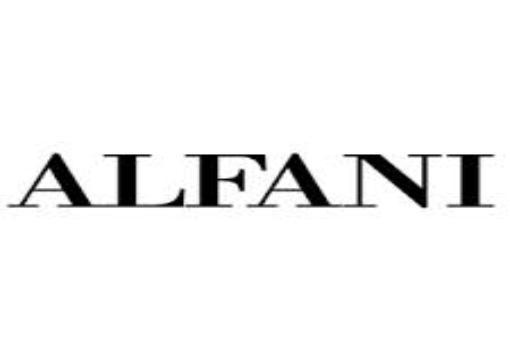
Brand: Alfani
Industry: Clothes